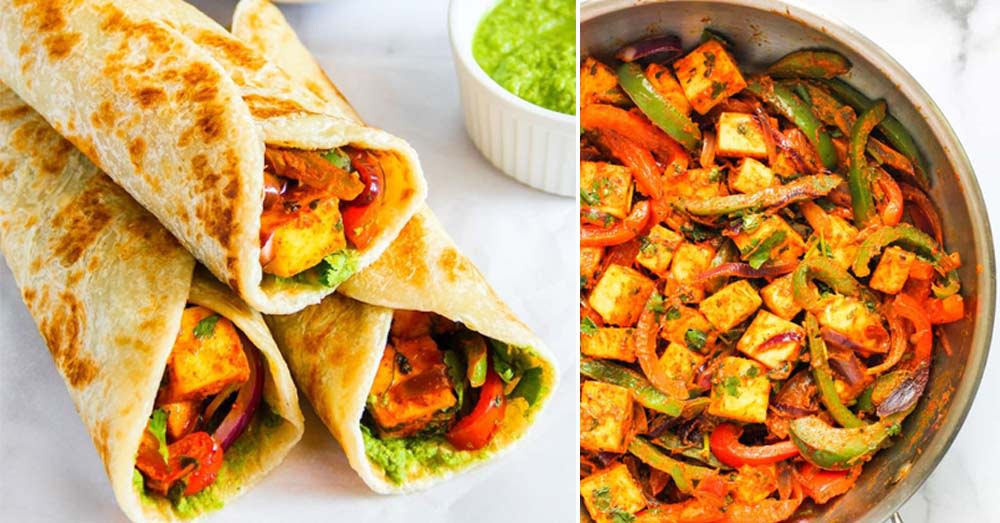
Dish: kaathi_rolls